Payakumbuh

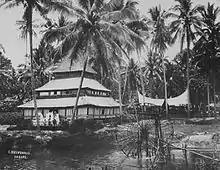
Pajakoemboeh scene with water wheel, children swimming, a mosque and a Minangkabau town hall in the background

Payakumbuh (Jawi: ) is the second largest city in West Sumatra province, Indonesia, with a population of 116,825 at the 2010 Census and 139,576 at the 2020 Census; the official estimate as at mid 2023 was 144,830 - comprising 72,840 males and 71,990 females. It covers an area of 80.42 km² and is in the Minangkabau Highlands, 120 km by road from the West Sumatran capital city of Padang and 180 km from the Riau capital city of Pekanbaru.